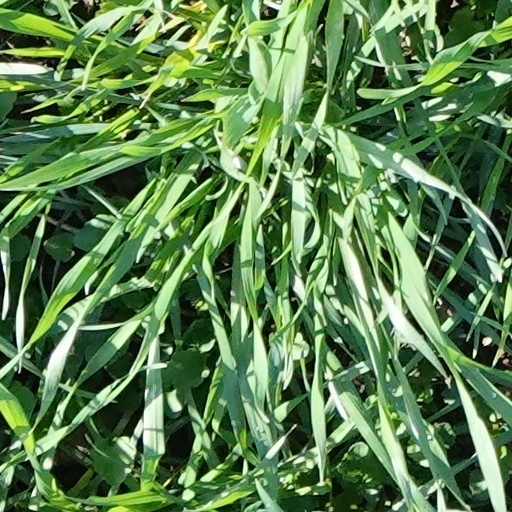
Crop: wheat